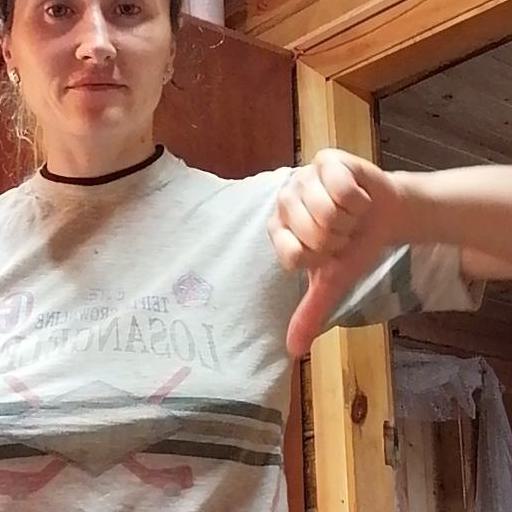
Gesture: dislike